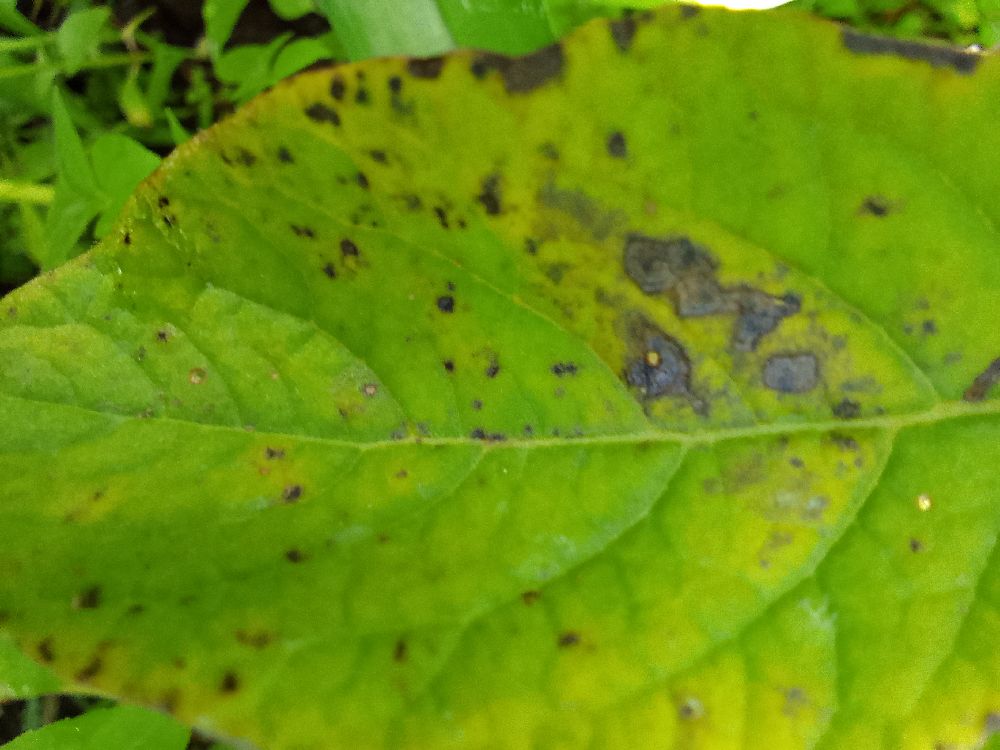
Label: Early blight